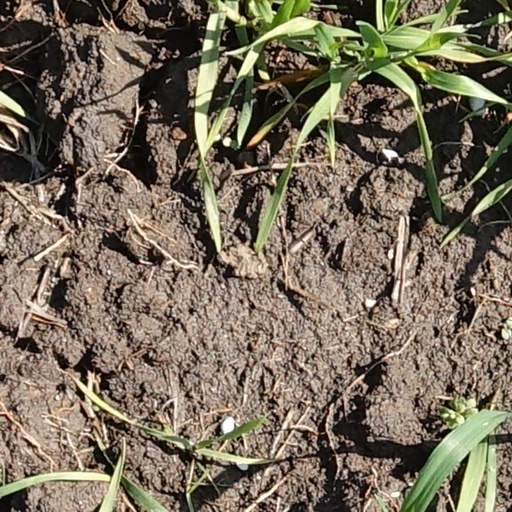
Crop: wheat